Tay Viaduct

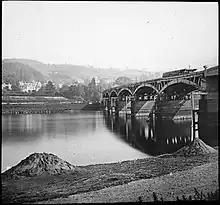
The original bridge, looking towards Barnhill on the eastern side of the river, pictured around 1849

The viaduct has seven iron girder spans on the city side of the river, ten stone arches on Moncreiffe Island, and six iron girder spans to the east of Moncreiffe Island. The earlier bridge had 25 arches and an iron swing bridge.